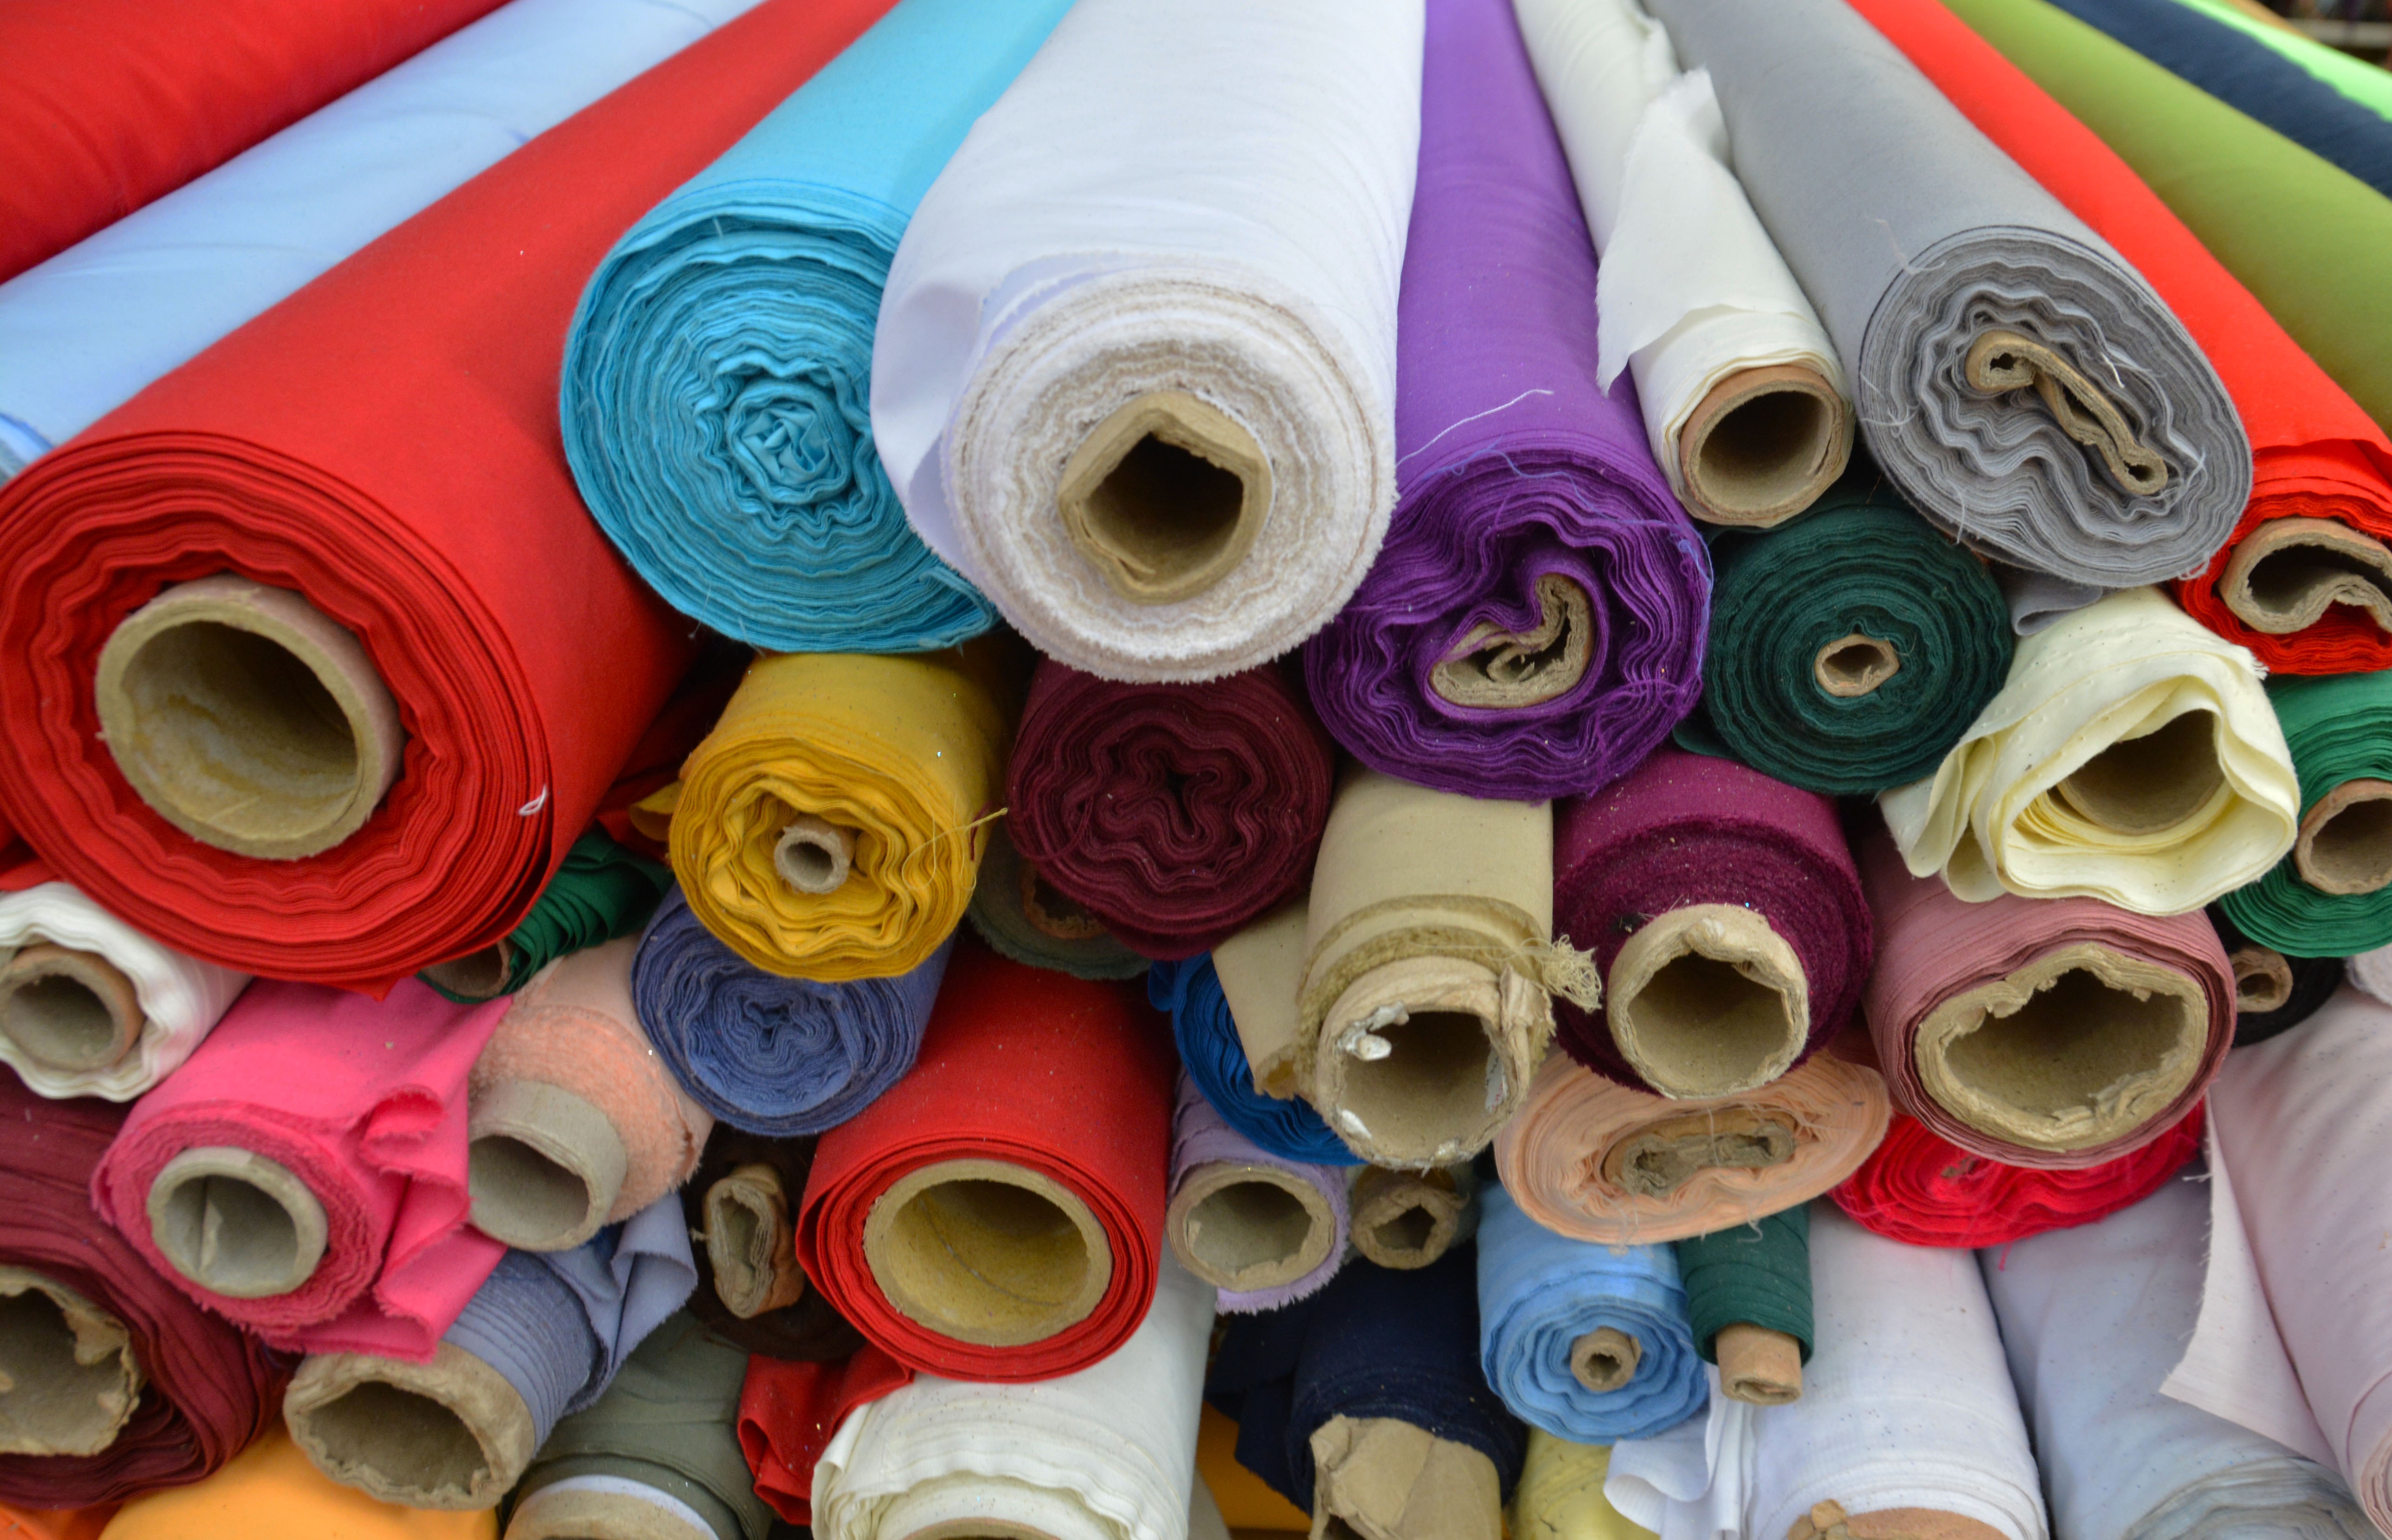
creative, workshop, pattern, shop, color, factory, fashion, industry, business, measure, cloth, material, making, garment, fabric, sewing, thread, sew, tailor, manufacturing, product, designer, textile, art, dress, design, tape, production, cotton, silk, scrap, workplace, dressmaker, tailoring, batch, seam, needlework, seamstress